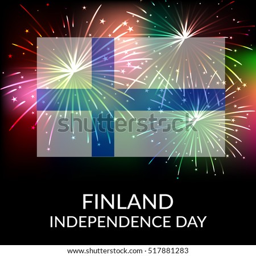
vector illustration of a banner for holiday .